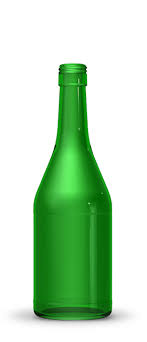
Label: glass